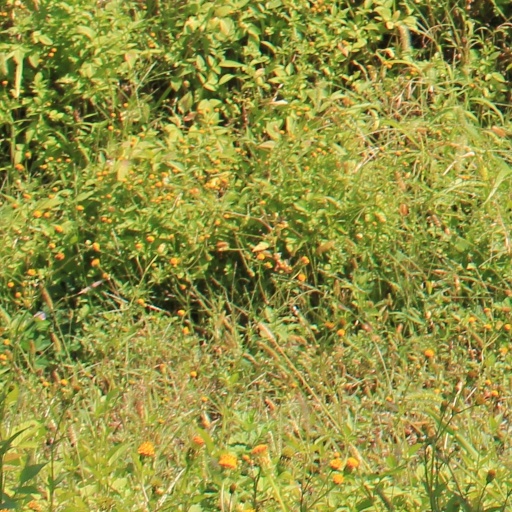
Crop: grape